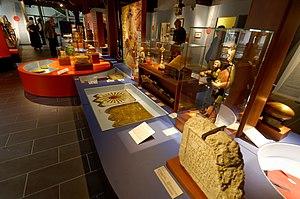
Visite du premier étage du parcours des collections
Le musée de Rumilly, anciennement musée de l'Albanais, est le musée d’histoire de la ville. Musée municipal, il est situé sur la commune de Rumilly en Haute-Savoie. Il bénéficie du label « Musée de France » et du label "Qualité Tourisme". Ouvert depuis le 1ᵉʳ mai 2013, son parcours muséographique invite à découvrir l’histoire de la ville sous différentes facettes et s’attache à comprendre son évolution. Les activités culturelles du musée encouragent échanges et découvertes. Le musée est membre du réseau Empreintes 74 et du réseau FEMS.